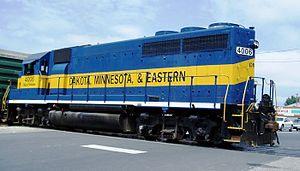
Un hood unit, dans la terminologie ferroviaire d'Amérique du nord, est un type de dessin de locomotive. Sur une hood unit, le corps de la locomotive est majoritairement plus étroit sur sa largeur totale, avec une plateforme de circilation courant le long de la locomotive. Au contraire, une « cab unit » a l'ensemble de sa largeur occupée par le corps de la locomotive. Une hood unit a suffisamment de visibilité pour être pilotée dans les deux sens depuis une unique cabine. Par ailleurs, le châssis est situé intégralement sous la partie à capot, permettant le démontage intégral de celui-ci pour la maintenance.